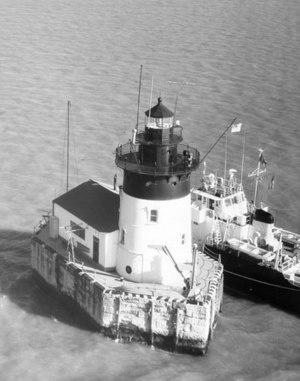
Le phare de la rivière Détroit, est un phare du lac Érié situé à l'embouchure de la rivière Détroit dans le Comté de Monroe, Michigan.